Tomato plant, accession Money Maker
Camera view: horizontal (90 deg, fisheye); turntable rotation: 180 degrees
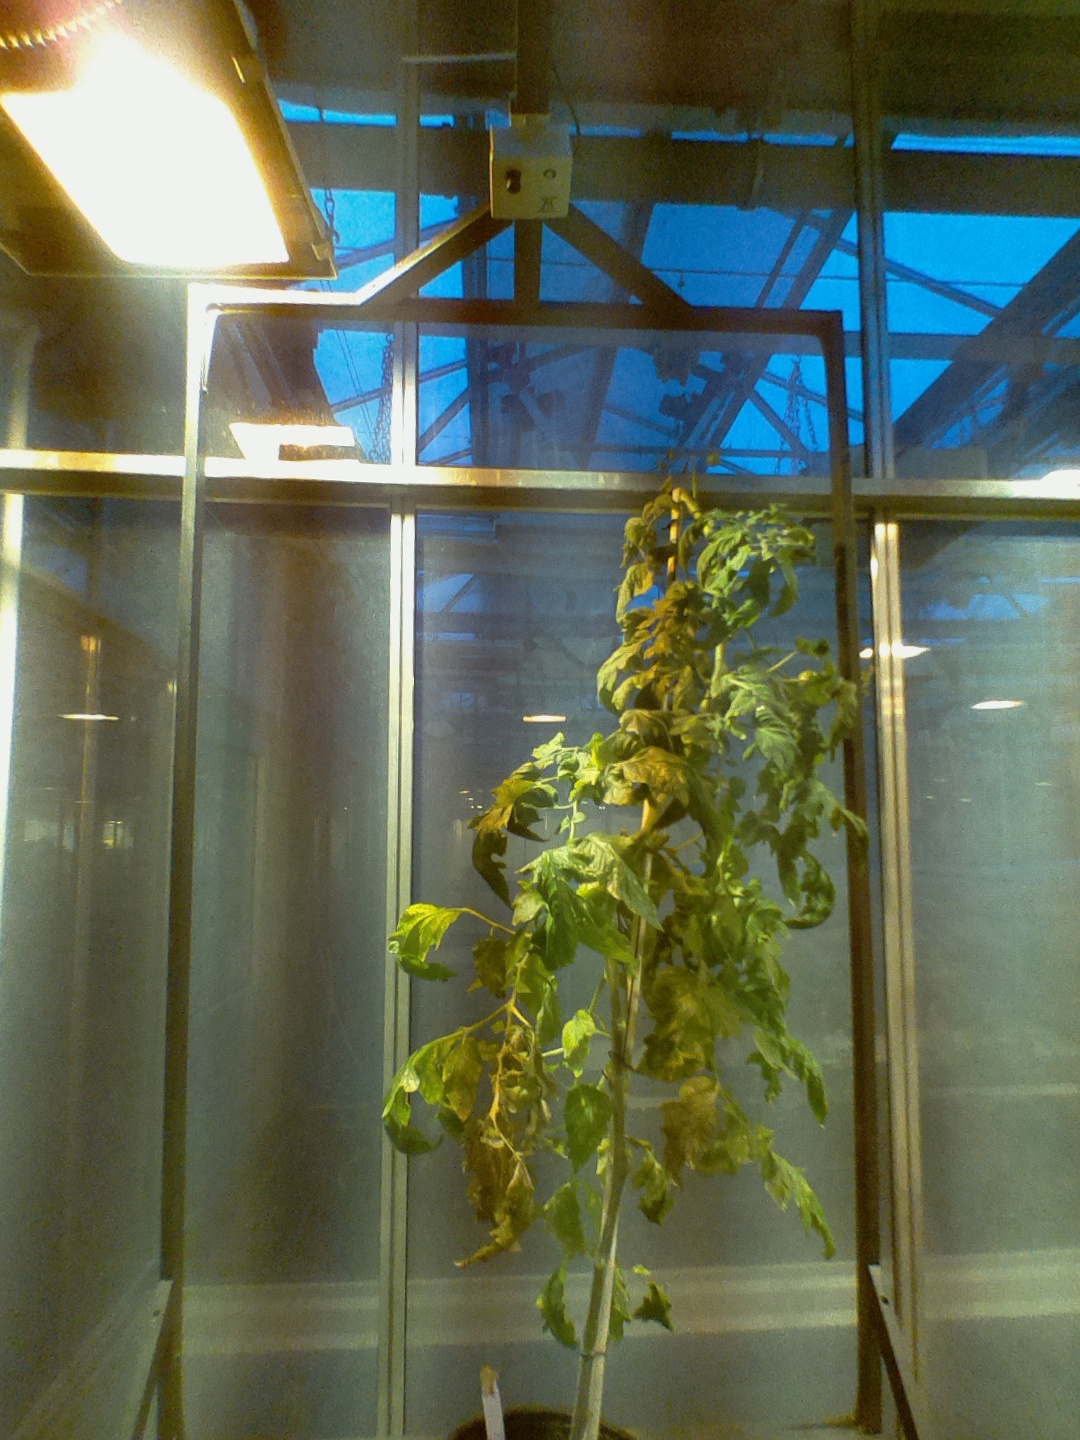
BBCH growth stage 76: 60%-70% of final fruit size